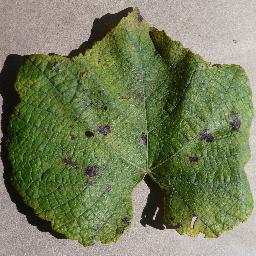
Label: Grape___Leaf_blight_(Isariopsis_Leaf_Spot)